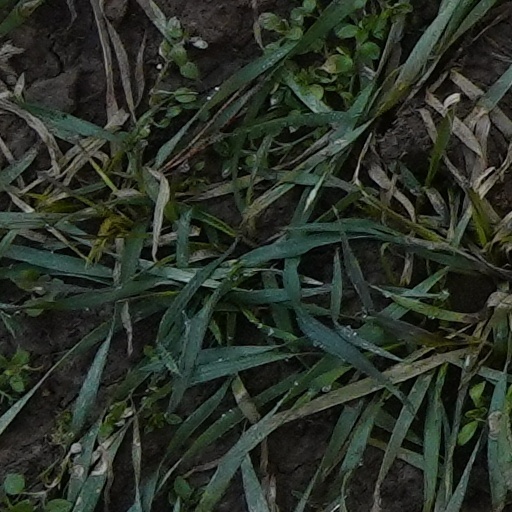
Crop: wheat